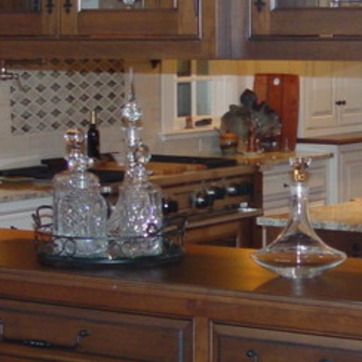
Material: metal